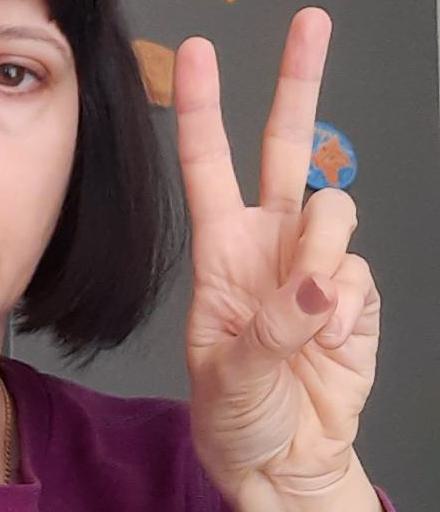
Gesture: peace